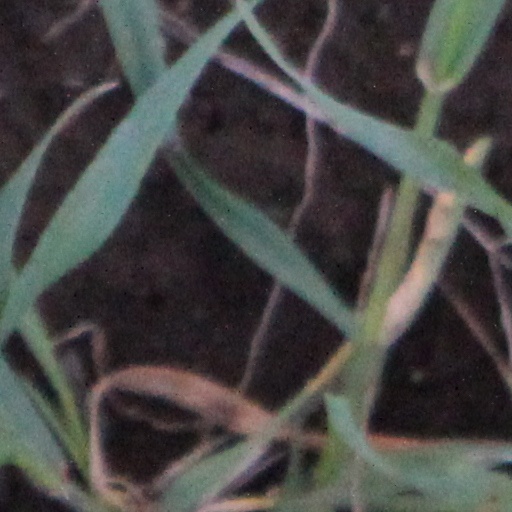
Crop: wheat